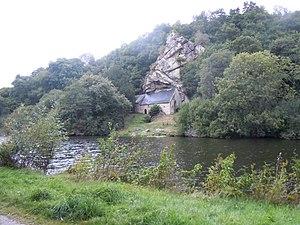
Le Blavet et la chapelle Saint Gildas de Bieuzy (Morbihan)
Le Blavet est un fleuve côtier français de Bretagne qui coule dans les départements des Côtes-d'Armor et du Morbihan et se jette dans l'océan Atlantique près de Lorient.